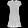
Label: Dress